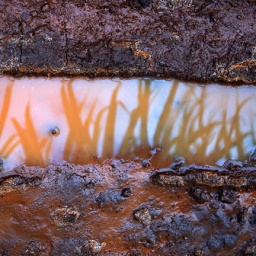
Irrigation water in cane field